Cyropolis

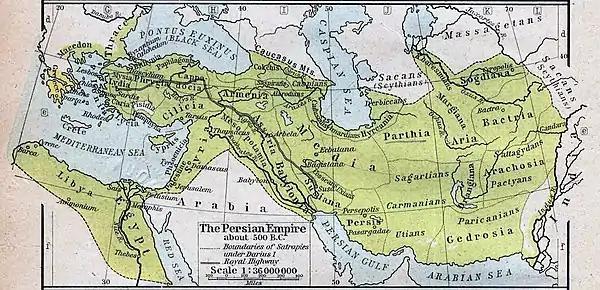
Map of the Achaemenid Empire showing the location of Cyropolis in Sogdiana.

Cyreschata (Old Persian: ), better known by its Latin name Cyropolis ( or), both meaning "City of Cyrus", was an ancient city founded by Cyrus the Great to mark the northeastern border of his Achaemenid Empire.